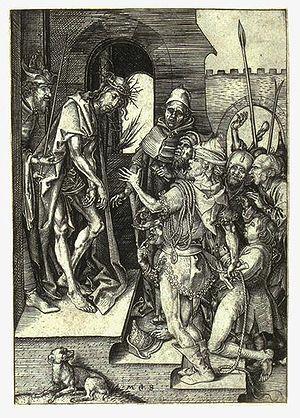
Ecce homo est une expression latine signifiant « voici l'homme ». C'est l'expression prêtée à Ponce Pilate, gouverneur romain de Judée, dans la traduction de la Vulgate de l'Évangile selon Jean lorsqu'à Jérusalem, il présenta à la foule Jésus de Nazareth sortant du prétoire, après la flagellation. La phrase correspondante en grec ancien est Ἰδού ὁ ἄνθρωπος / Idoύ ho anthrôpos.
Martin Schongauer, né vers 1450 à Colmar et mort en 1491 à Vieux-Brisach, est un peintre et graveur allemand de la fin du Moyen Âge. Graveur le plus illustre de son temps, sa renommée s'étend jusqu'en Italie et aux Pays-Bas. Albrecht Dürer veut devenir son disciple, mais Schongauer meurt prématurément alors que Dürer n'est qu'à quelques jours de voyage de Colmar.